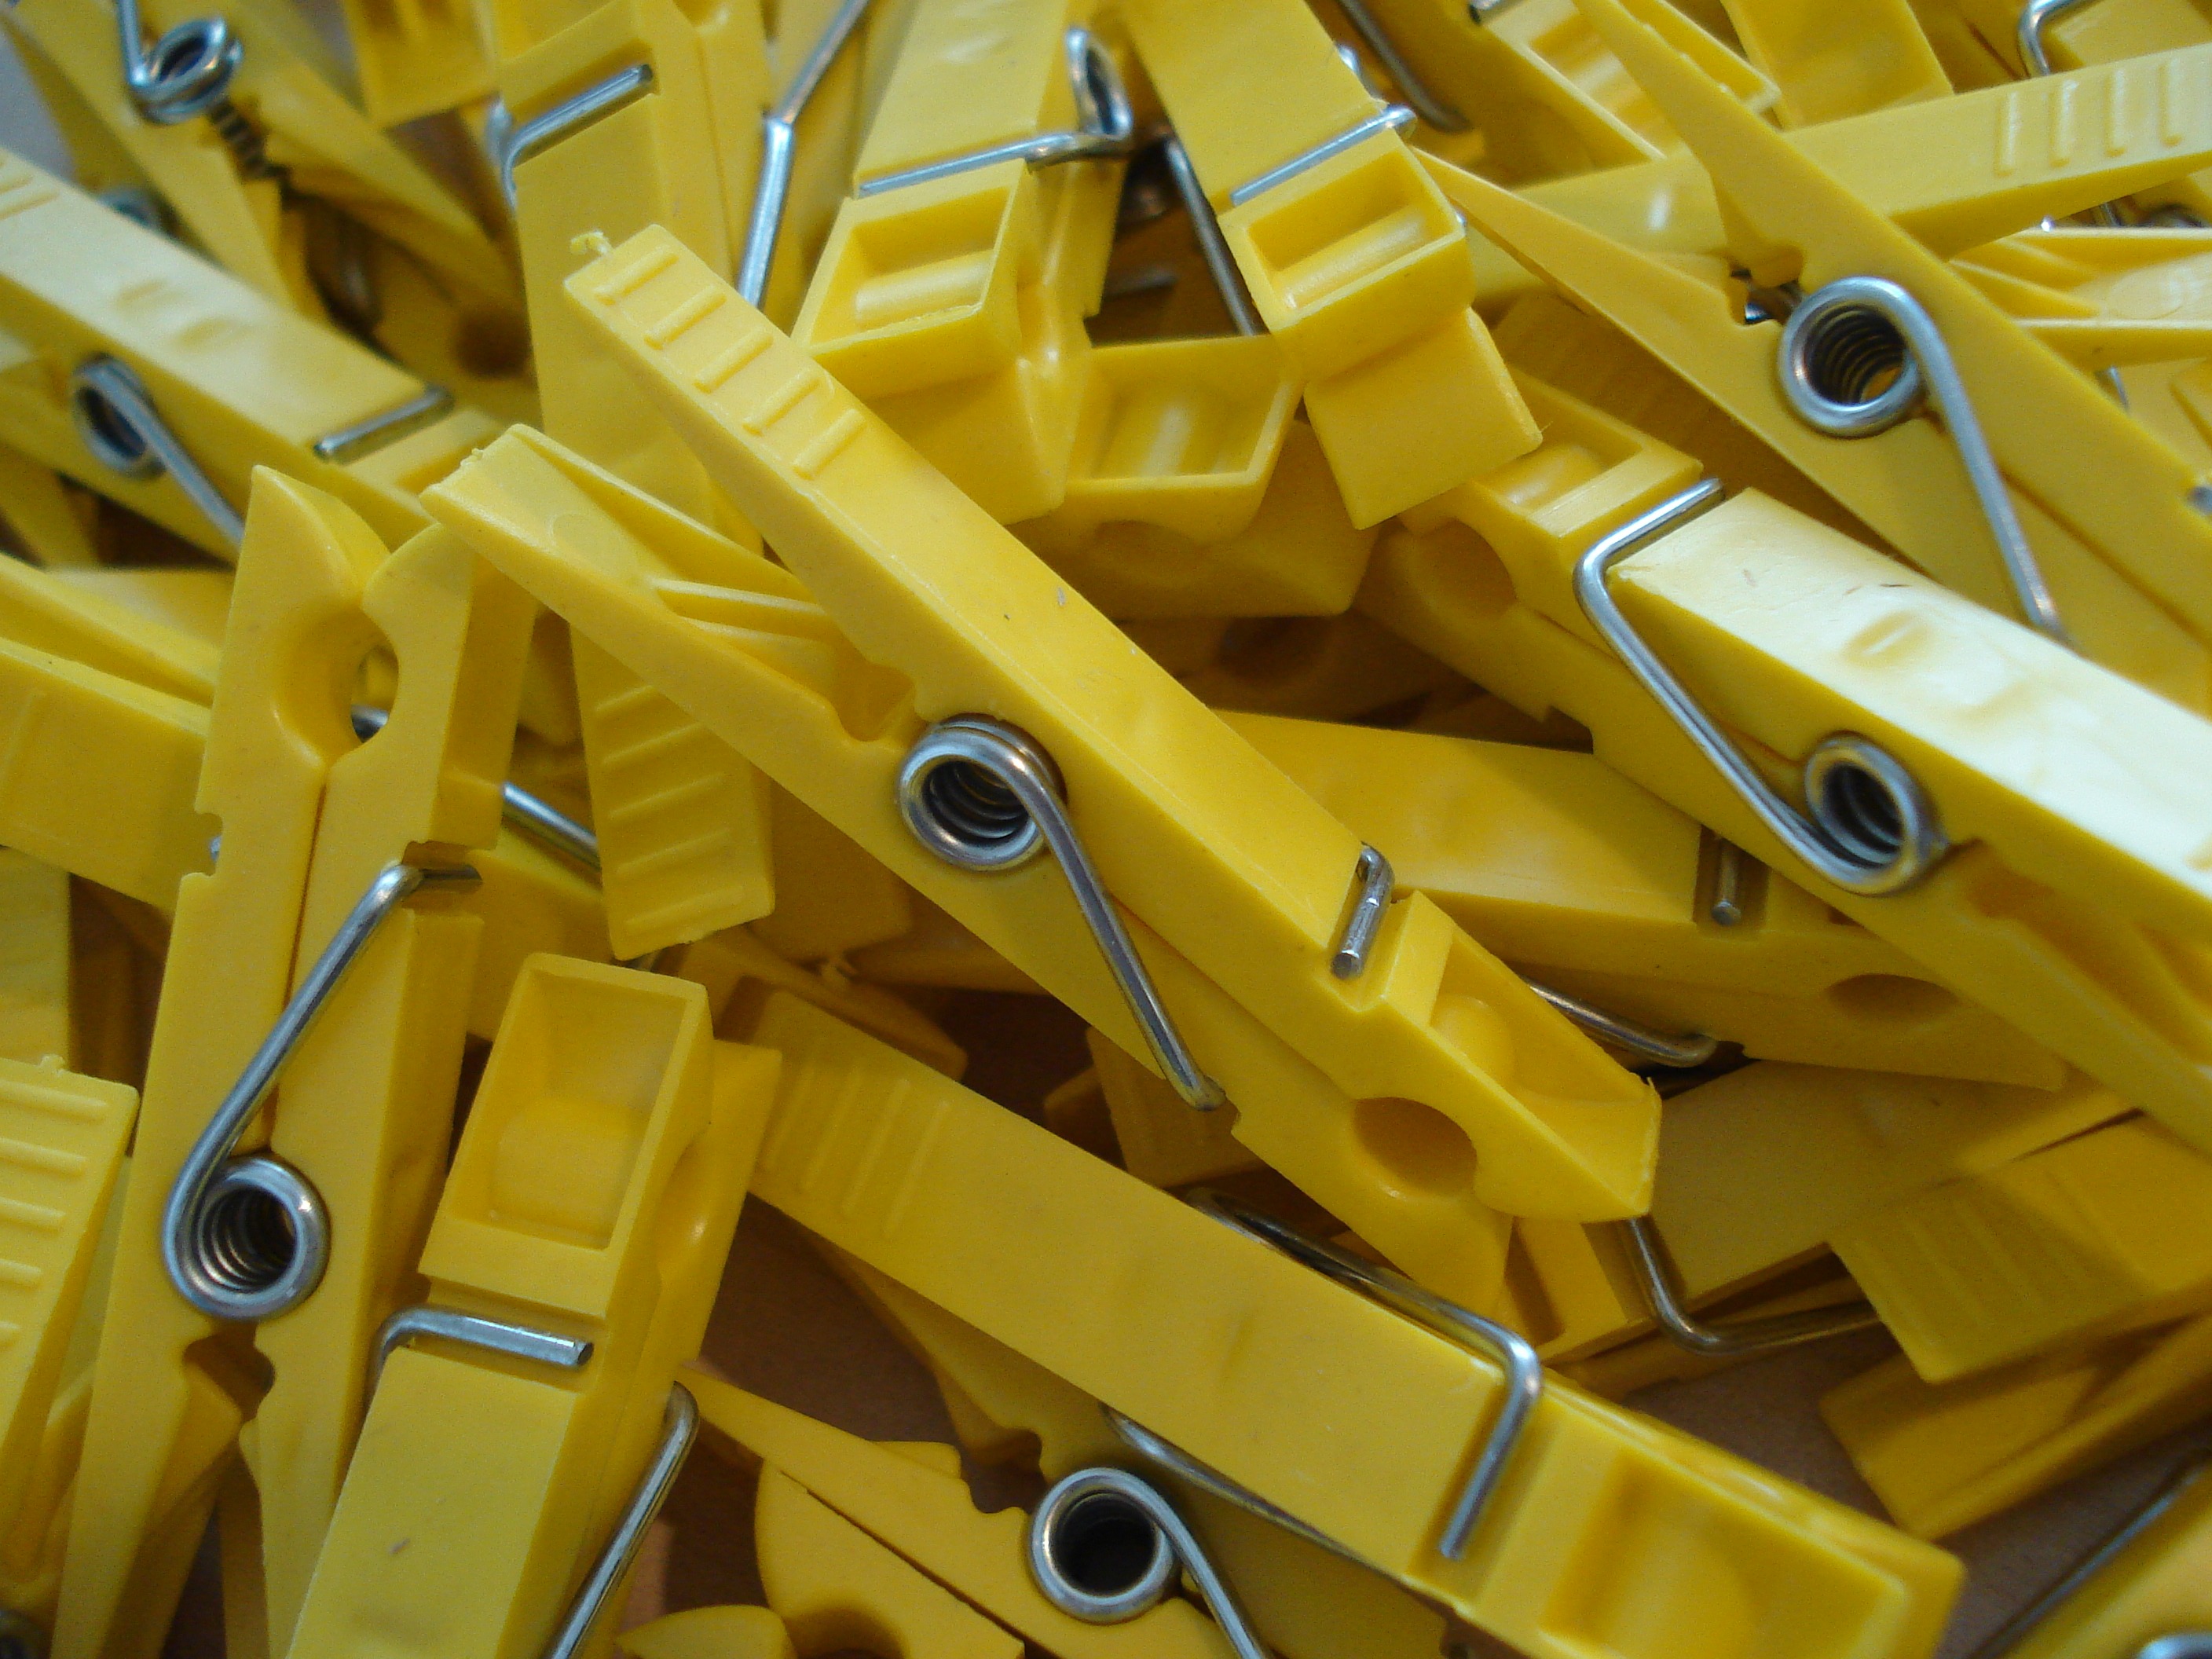
wheel, vehicle, yellow, clothespins, construction equipment, aircraft engine, klamnmer